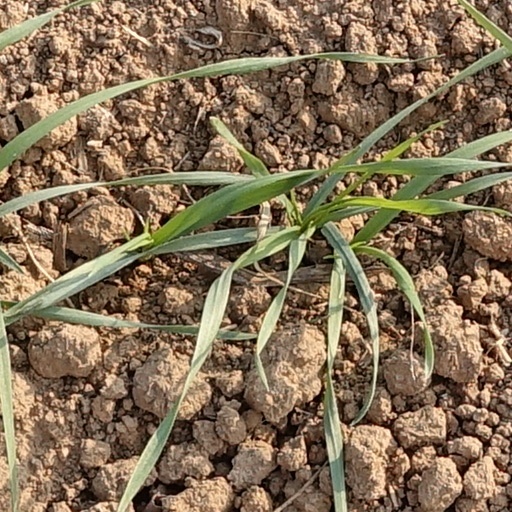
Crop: wheat